Weather of 2009

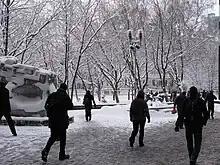
Commuters leaving Euston Station, 2 February 2009

A warm, moist Mediterranean cyclone began to move (unusually?) northwards over France, against a cold continental high pressure ridge, causing the cyclone to discharge its moisture as snow over large areas of western Europe. The system was vigorous enough to produce a winter-time tornado in Málaga.